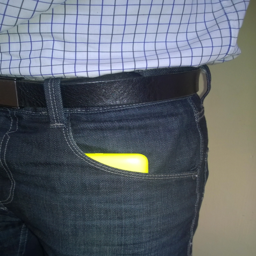
skinny jeans will be a problem for computer .